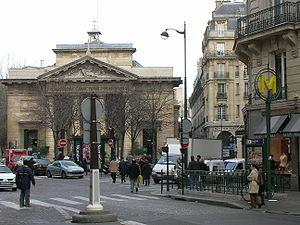
Saint-Philippe du Roule est une station de la ligne 9 du métro de Paris, située dans le 8ᵉ arrondissement de Paris.